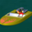
Label: ship